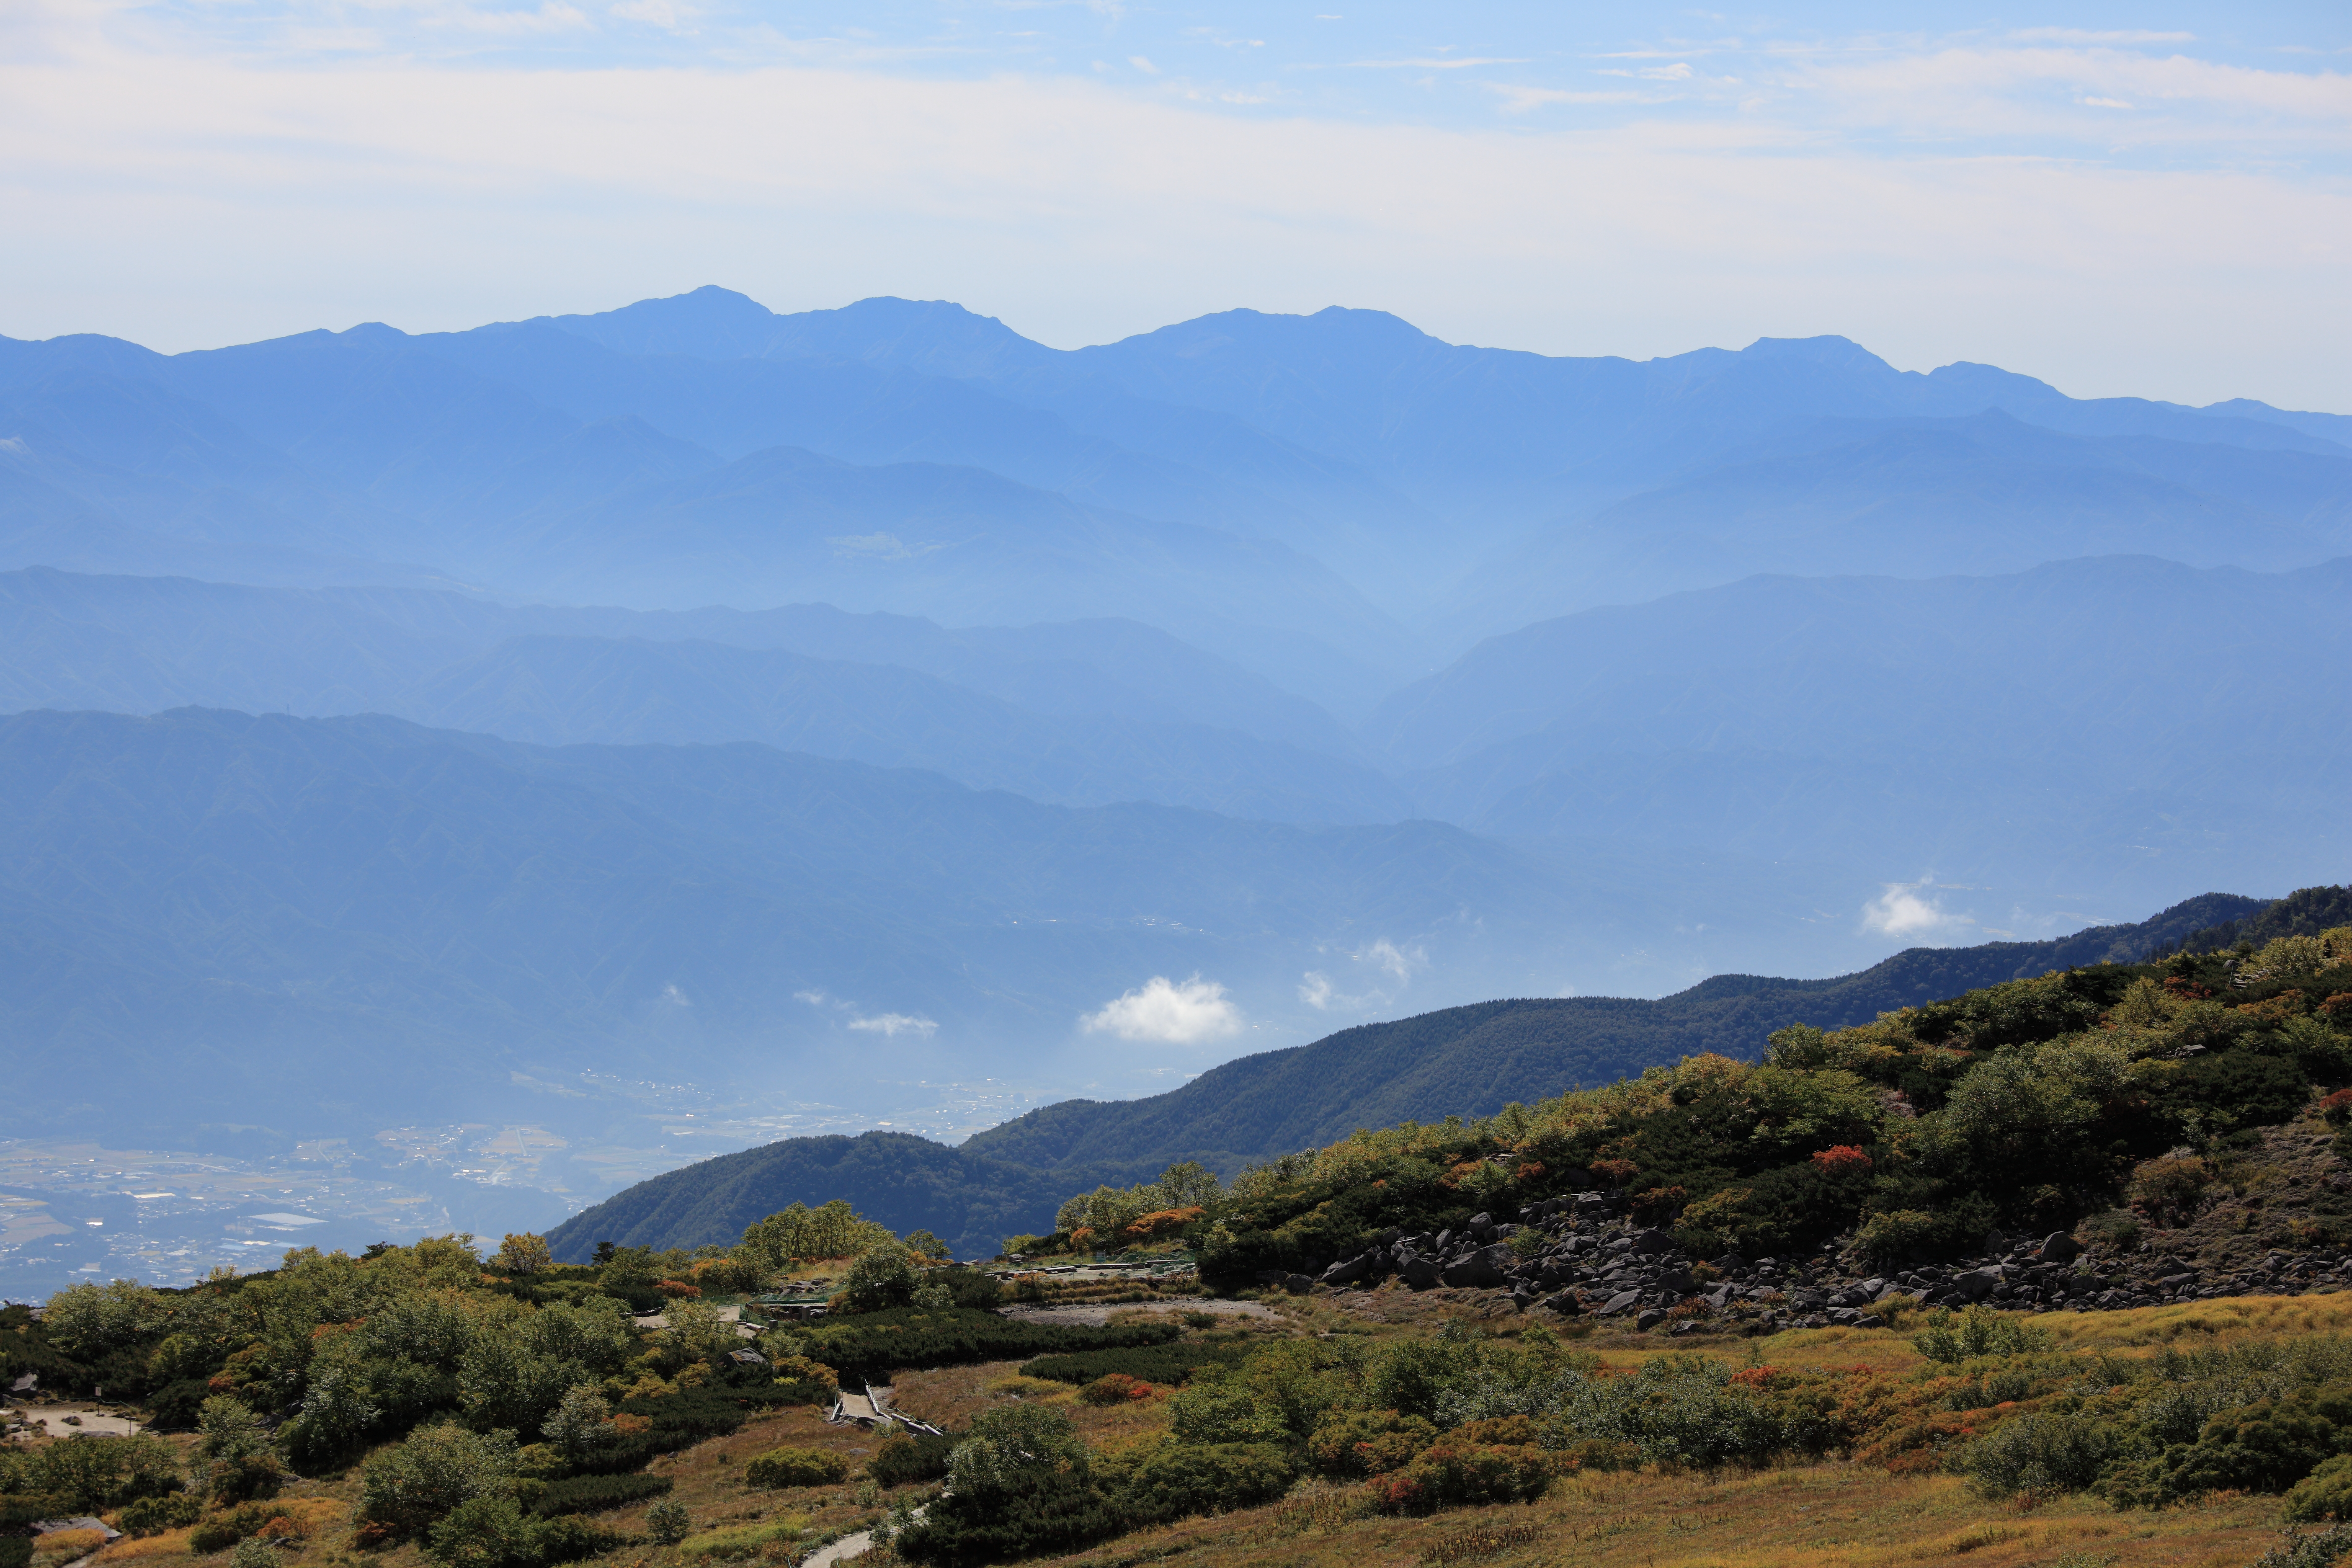
landscape, nature, wilderness, walking, mountain, cloud, hill, lake, adventure, valley, mountain range, high, ridge, summit, cool image, plateau, 5d, hires, fell, cirque, loch, markii, hi, res, resolution, nagano, komagane, senjojiki, senjohjikikar, landform, geographical feature, mountainous landforms